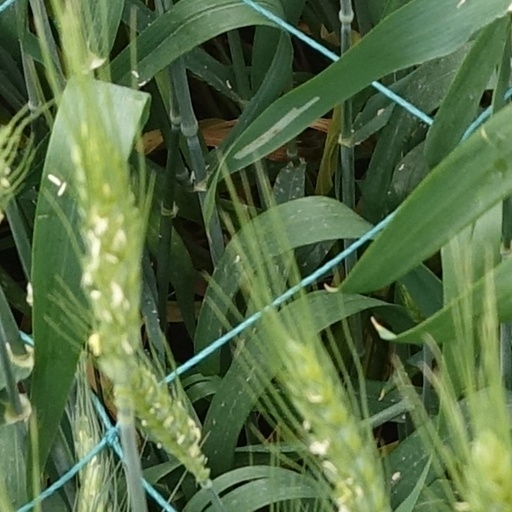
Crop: wheat